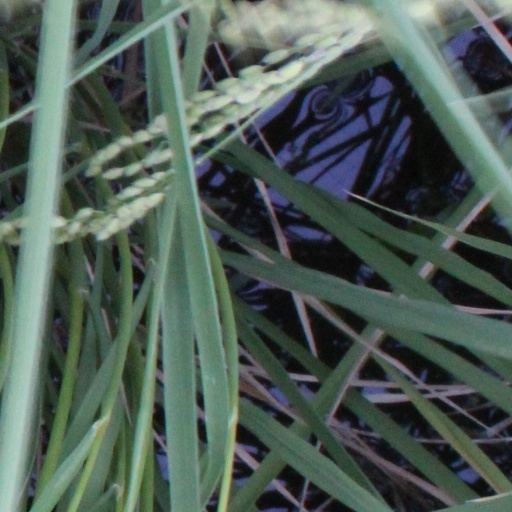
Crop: rice